Stoll Field/McLean Stadium

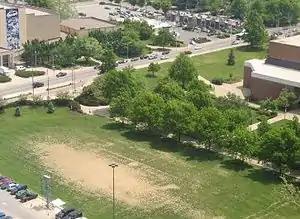
The field in 2006

The stadium was razed during the 1970s, the south end being replaced with the Singletary Center for the Arts. A field was installed in the north end, perpendicular to the old end zone, and is named Stoll Field. It was used as the practice field for the UK marching band and for intramural sports activities until the expansion of the nearby Gatton Student Center in 2018.